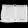
Label: Bag